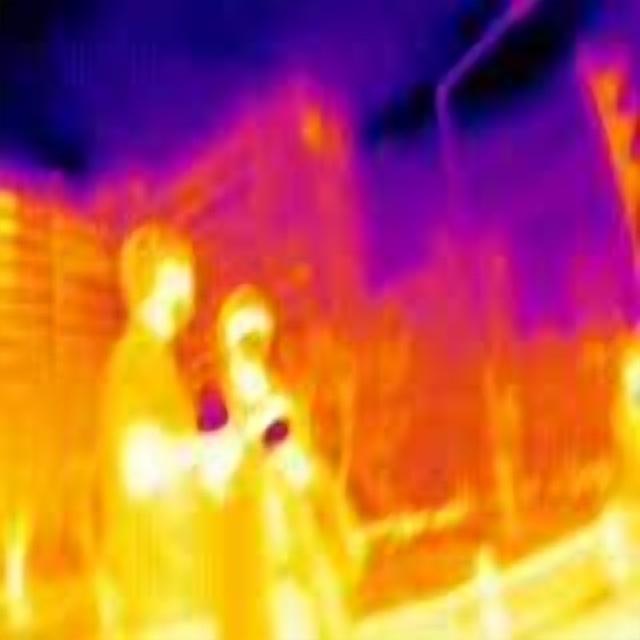
Detected objects:
label: person
label: person